Plekhanov Russian University of Economics

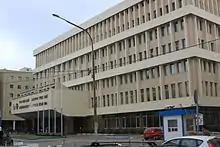
Building 3 of the university

According to a ranking of Russian universities, based on the average score of the Unified State Exam, Plekhanov University is among the top 30 institutions overall, and among the top 10 specializing in social sciences.